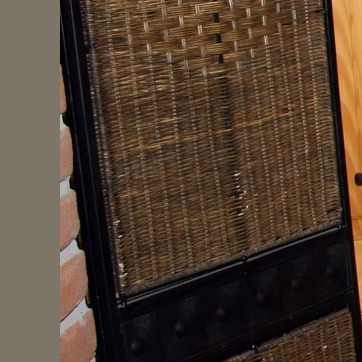
Material: other